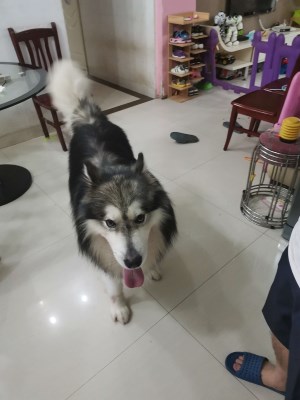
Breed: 1324-n000004-malamute